Webster's Brewery

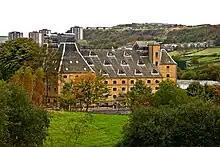
The Old Maltings, since converted into a school, nursery and community centre.

In September 1966, a friendly takeover of the Bradford brewers J. Hey & Company Ltd added 73 public houses to their estate. Webster's had a market value of £3.3 million, and J. Hey had a value of £1 million. The combined group had assets of over £4.5 million (£65 million in 2010 prices). Webster's continued to bottle Guinness under their Hey & Humphries subsidiary label into the late 1980s. Throughout the 1960s and early 1970s, consolidation, a good product and successful marketing made the company successful, according to "The Times", with the social club trade accounted for around half of turnover. By 1967 Watney Mann owned 18.4 per cent of the company, and Webster's had a market capitalisation of £6 million (£85 million in 2010 prices) and owned 320 public houses and 12 off licences. Watney Mann had gradually increased their share to 27.1 per cent by 1972 when it initiated a takeover of the rest of the company. Samuel Webster & Sons was offered £18 million for the 73 per cent of the company that Watney did not already own. The Watney Mann offer valued the entire company at almost £250 million in 2010 prices. The takeover was a friendly one, and dependent upon the agreement of the Webster family, who owned 20 per cent of the company. Watney Mann was motivated by an increase to their tied estate. Following the takeover, Webster's continued as a regional subsidiary of the Watney Mann brewing empire, responsible for Yorkshire, north Lincolnshire, north Derbyshire and north Nottinghamshire. The takeover saw heavy investment in the brewery and the Webster's brands enjoyed increased distribution nationally. That same year, Watney Mann itself was taken over by Grand Metropolitan.